N11 road (Ireland)

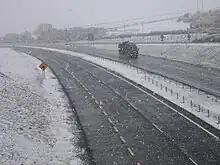
N11 at Blackhill Road west of Wicklow, re-designated M11 from 28 August 2009

Traffic proceeding north on the M11 is given a choice to stay on the main carriageway (which becomes the M50), or take the exit at what is junction 17 on the M50, in order to stay on the M11, following the N11 and the R138 into the city centre.